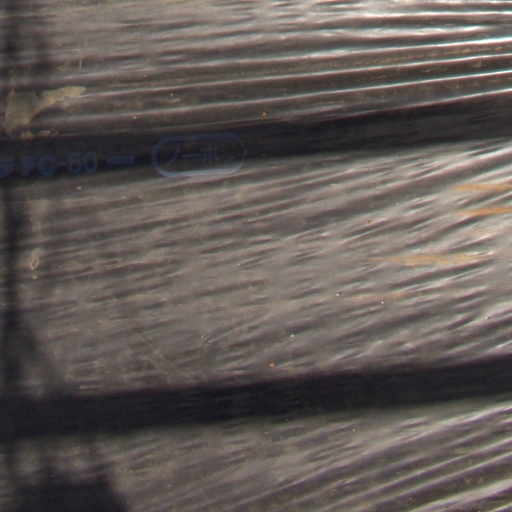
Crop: Jerusalem artichoke